Lessons for Children

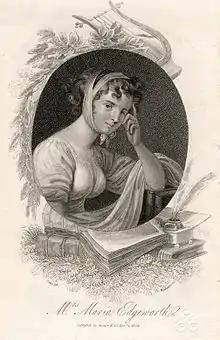
Oval inset half-length portrait of woman in flowing dress with a band of cloth wrapped around her head. Portrait it set against a backdrop of books, papers, pen, laurel, and a harp.

As McCarthy states, "Lessons for Children" and Barbauld's other popular children's book, "Hymns in Prose for Children ""were immensely influential in their time". Barbauld's contemporary William Blake was influenced by "Hymns" and poet Elizabeth Barrett Browning could still recite the beginning of "Lessons" at the age of 39. Both books were reprinted throughout the 19th century in England and the United States; as McCarthy also states, "their effect on nineteenth- and early twentieth-century middle-class people, who learned to read from them, is incalculable". They were also used to teach several generations of schoolchildren both in Britain and the United States. Barbauld's texts were used to perpetuate the ideal of Republican motherhood in 19th-century America, particularly the notion of the mother as the educator of the nation. British children's author and critic Charlotte Mary Yonge wrote in 1869 that the books had taught "three-quarters of the gentry of the last three generations" to read.